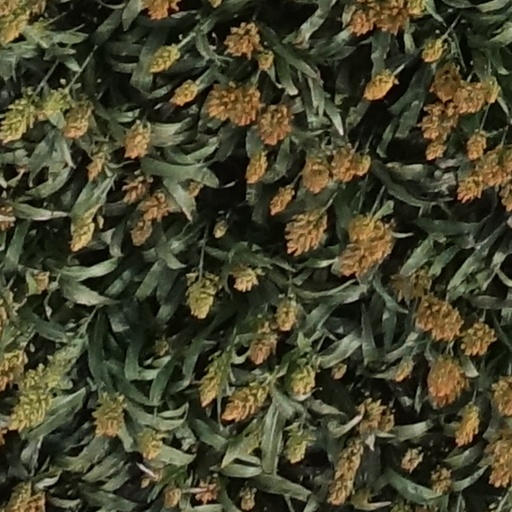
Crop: sorghum